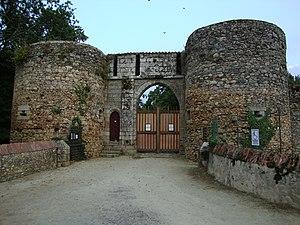
Château des Essarts, Le Vieux-Château (Inscrit, 1962) This building is indexed in the Base Mérimée, a database of architectural heritage maintained by the French Ministry of Culture,
Cet article recense les monuments historiques de la Vendée, en France.
Les Essarts sont une ancienne commune française située dans le département de la Vendée en région Pays-de-la-Loire.